US imperialism

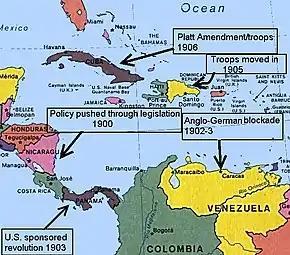
A map of Central America, showing the places affected by Theodore Roosevelt's Big Stick policy

When World War I broke out in Europe, President Woodrow Wilson promised American neutrality throughout the war. This promise was broken when the United States entered the war after the Zimmermann Telegram. This was "a war for empire" to control vast raw materials in Africa and other colonized areas, according to the contemporary historian and civil rights leader W. E. B. Du Bois. More recently historian Howard Zinn argues that Wilson entered the war in order to open international markets to surplus US production. He quotes Wilson's own declaration that